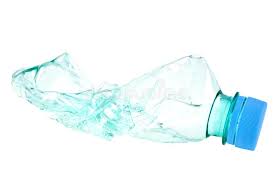
Waste category: plastic